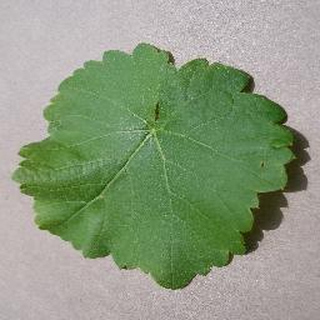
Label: healthy_grape